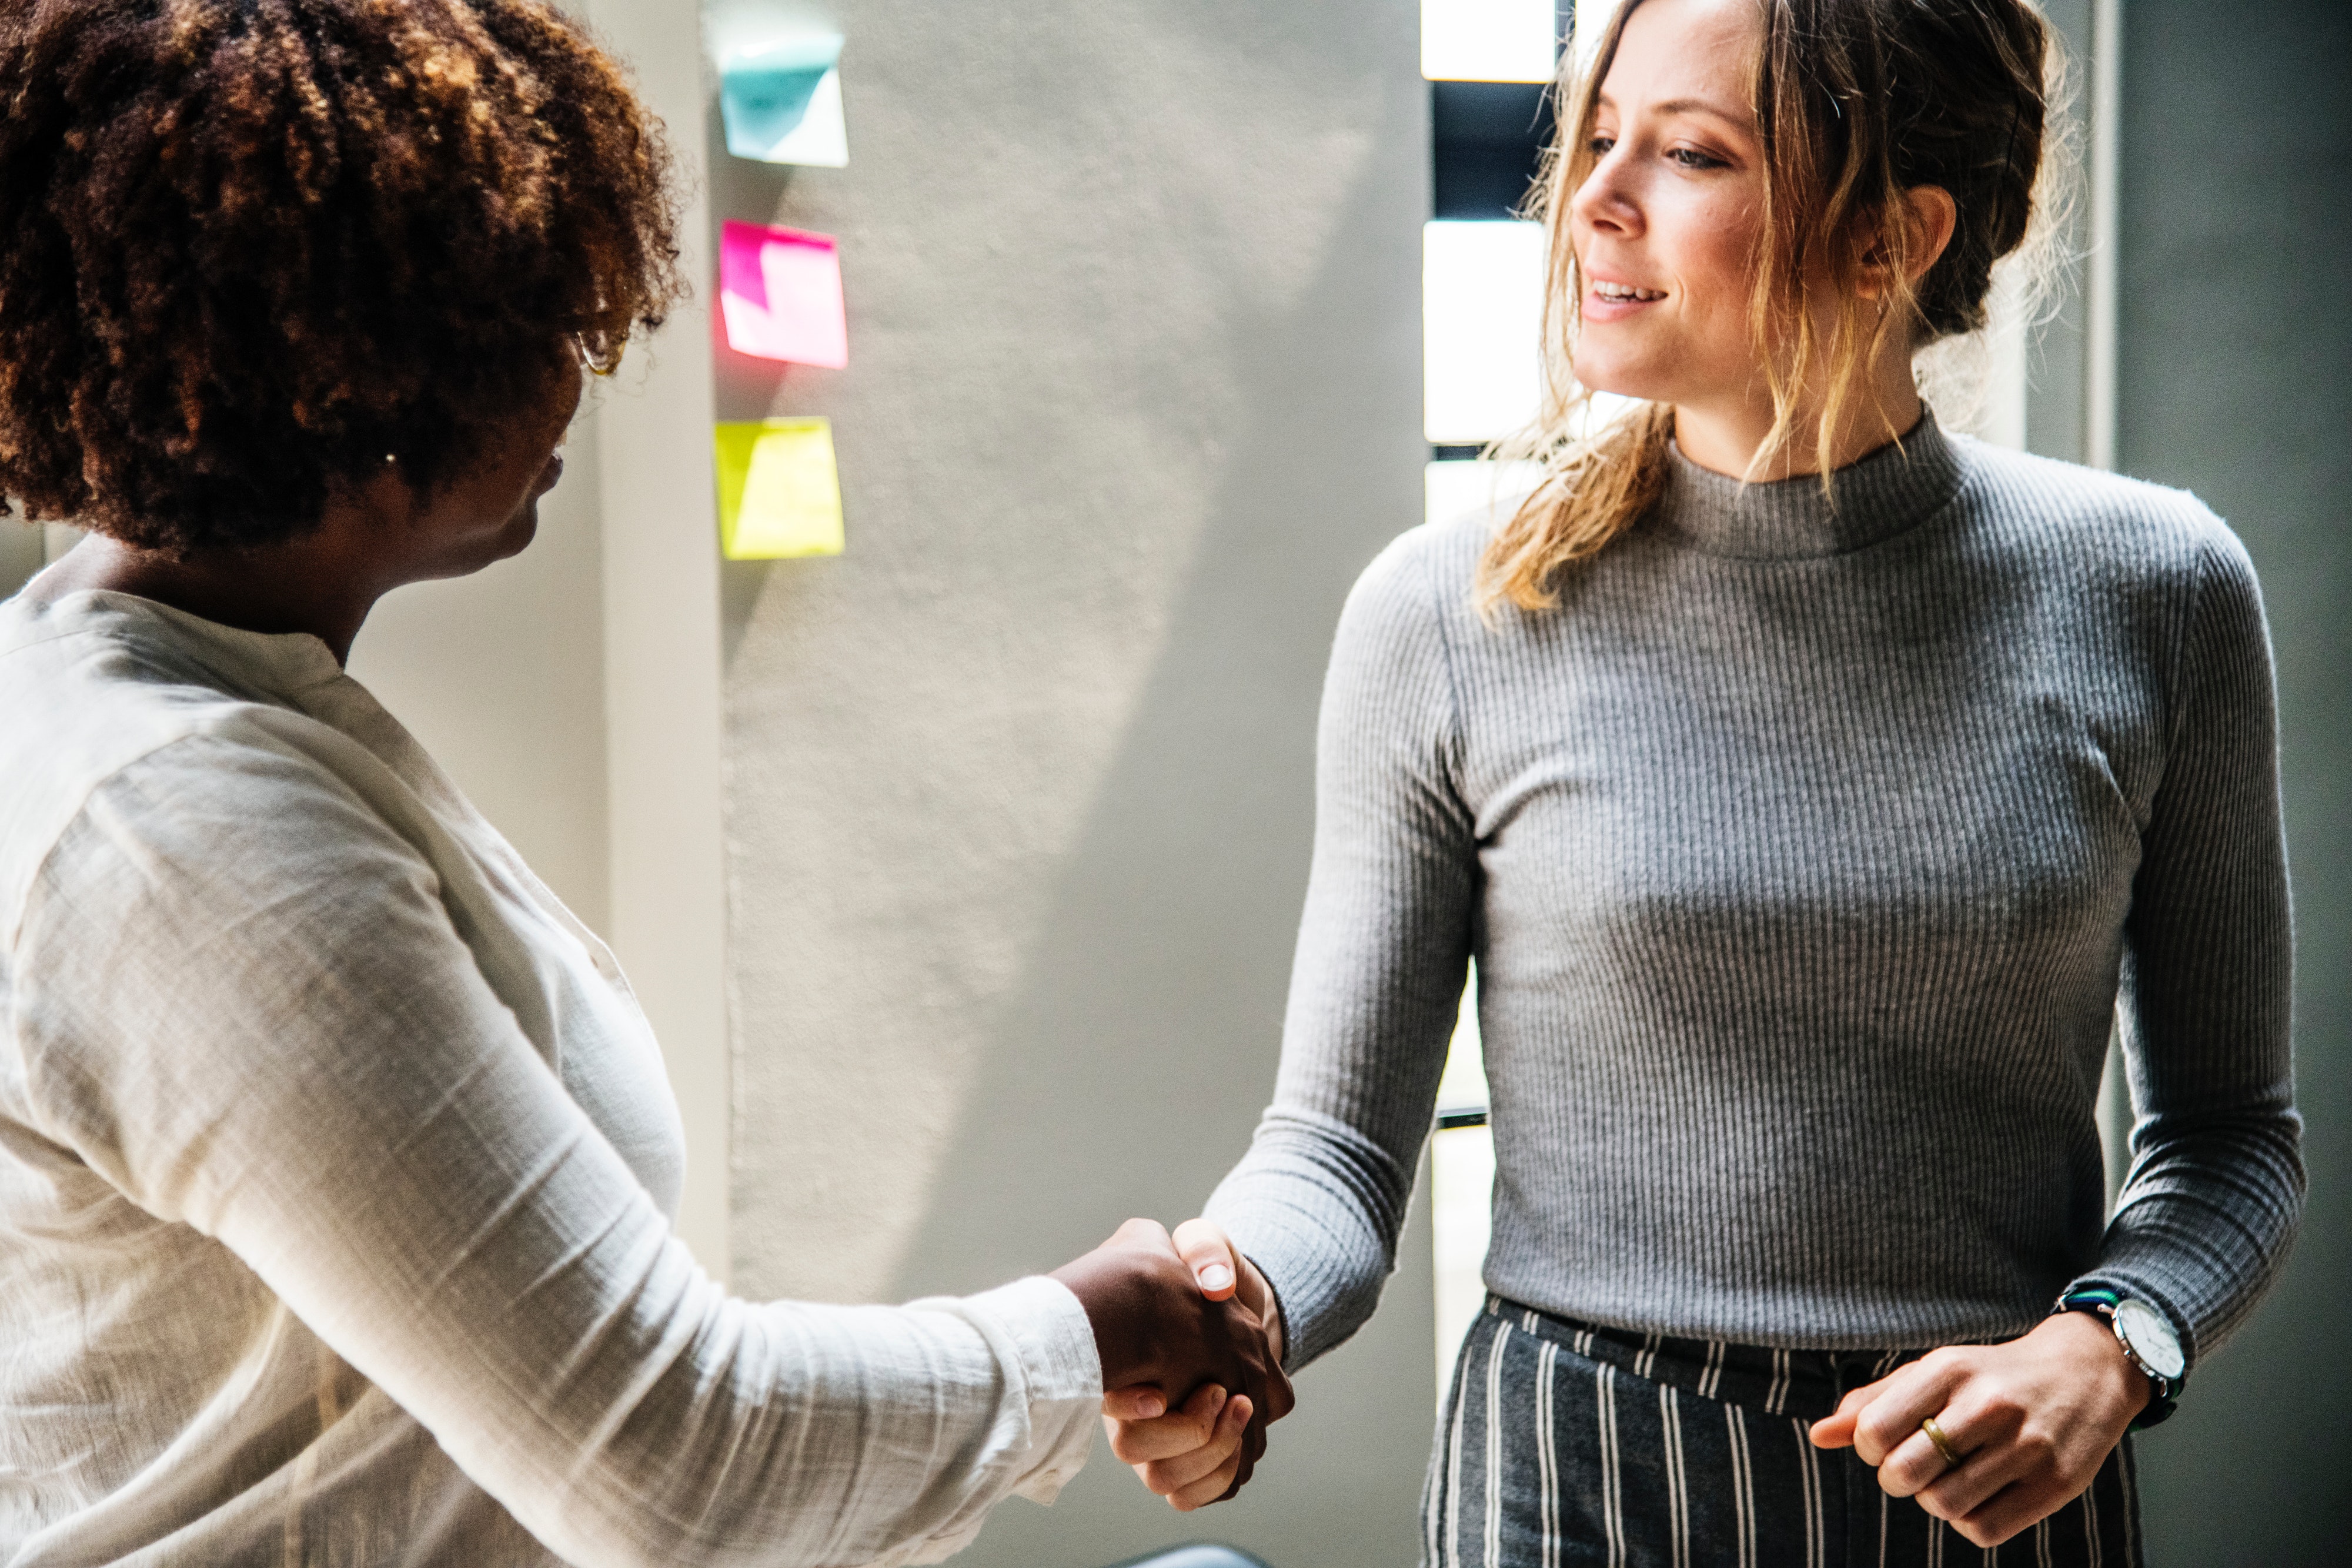
human, gesture, arm, conversation, hand, outerwear, neck, sleeve, holding hands, t shirt, top